Adolph de Meyer

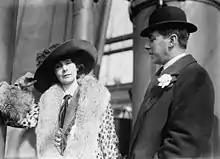
Baron and Baroness de Meyer

Born in the 16th arrondissement of Paris and educated in Dresden, Germany, Adolphus Meyer was the son of a German Jewish father, Adolphus Louis Meyer, and Scottish mother, Adele Watson. He was baptised in Dresden in January 1869. In 1893, he joined the Royal Photographic Society and moved to London in 1895.